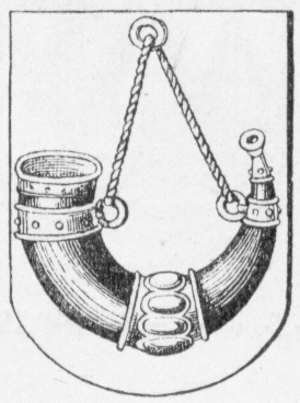
Horns Herred (Sjælland)
Våben for Horns Herred (Sjælland) (1584 udgave). Illustration fra Anders Thisets artikel Om danske By- og Herredsvaaben trykt i Tidsskrift for Kunstindustri 1893-1894.
Horns Herred var et herred, der ligger på halvøen Hornsherred mellem Roskilde Fjord og Isefjorden. Uanset at hele halvøen i dag kaldes Hornsherred, omfattede herredet faktisk ikke den sydlige del af halvøen. Denne del var i stedet med i Voldborg Herred.